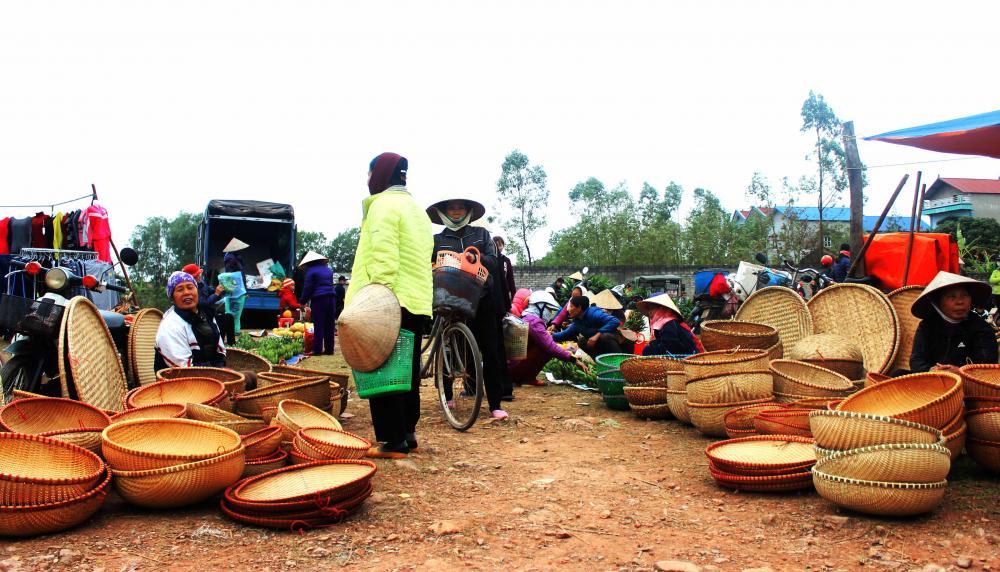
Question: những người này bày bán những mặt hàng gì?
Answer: các loại thúng, rổ đựng đồ